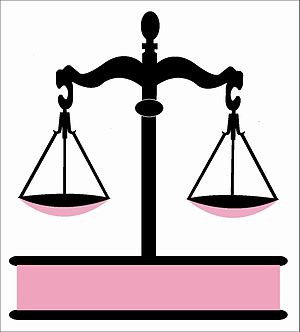
Istiqlal
Partiets logo
Istiqlal er et marokkansk politisk parti. Et af dets ledende medlemmer var den nu afdøde El Mehdi Benslimane.